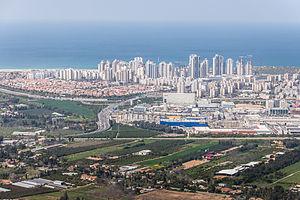
Netanya est une ville d'Israël située dans le District central, à 29 km au nord de Tel-Aviv. Elle est devenue la capitale de la plaine de Sharon. Le territoire de la commune couvre 29 km² et sa population en 2016 atteint 210 834 habitants.